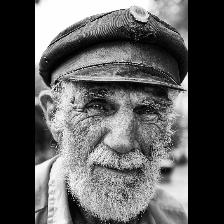
Label: Human